Samson H. Chowdhury

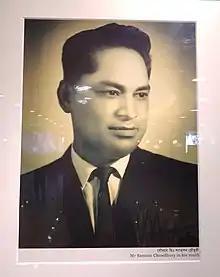

Samson H. Chowdhury (25 September 1925 – 5 January 2012) was a Bangladeshi business magnate. He was the chairman of Square Pharmaceuticals.